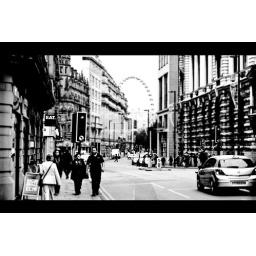
Black and white image of street in Manchester. In the background is the Manchester Eye.